Mrugtrushna

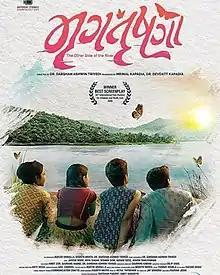
Official Poster

Mrugtrushna: The Other Side of the River is a Gujarati film directed by Darshan Ashwin Trivedi, starring Jayesh More, Karan Patel, Nishma Soni, Arya Sagar, and Khush Tahilramani. The plot follows four children living on the bank of the river and their dreams of crossing the river. The film is produced by Mrinal Kapadia and Devdutt Kapadia, and co-produced by Burzin Unwalla, Nishith Mehta, and Darshan Trivedi.